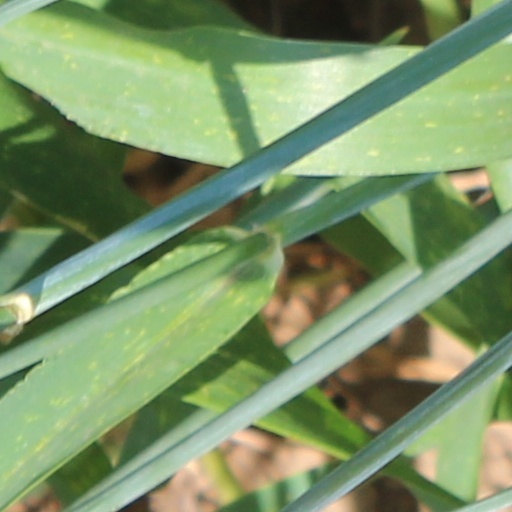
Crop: wheat